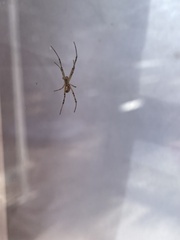
Species: Lactrodectus_hesperus